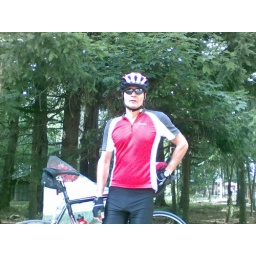
On the top of Hungary by road bike